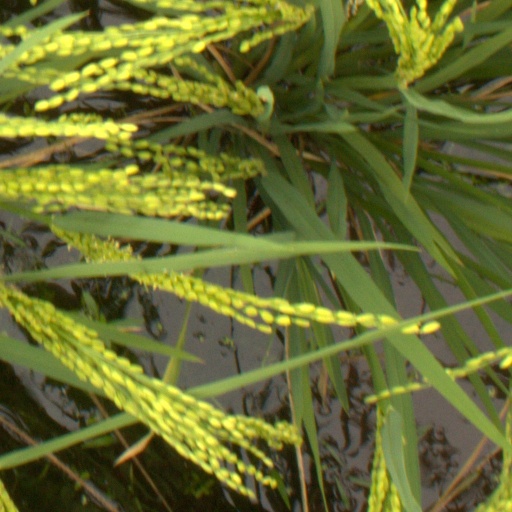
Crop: rice